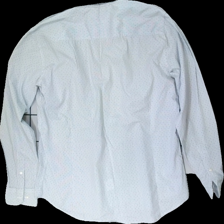
View: back
Type: Shirt
Category: Men
Brand: Not in the list
Brand text on label: sissley
Colors: Blue, White, Black
Material: 58% nylon 42% cotton
Pattern: Dots
Cut: Regular
Size: 44
Season: All
Stains: Major
Price range: <50
Recommended usage: Export
Comment: and checkerd print